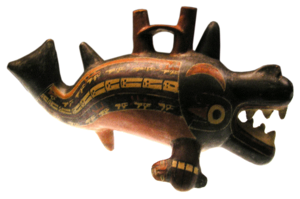
L'anthropologie de l'art est une science sociale qui s'attachait historiquement à étudier les productions plastiques et picturales des sociétés humaines dites « traditionnelles », « sans écriture » ou « primitives ».
L'art des Andes centrales est la production artistique qui a lieu au Pérou et en Bolivie avant l'arrivée des européens.